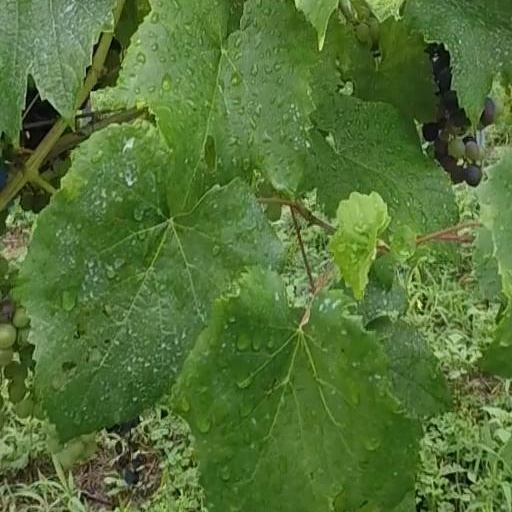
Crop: grape